Catholic Church and politics in the United States

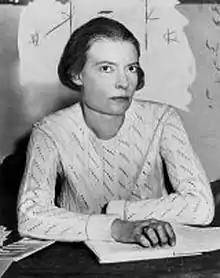
Dorothy Day

The Catholic Worker movement began as a means to combine Dorothy Day's history in American social activism, anarchism, and pacifism with the tenets of Catholicism (including a strong current of distributism), five years after her 1927 conversion.